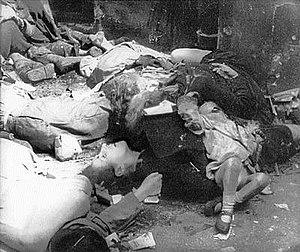
Un crime de guerre est une violation du droit de la guerre d'une gravité particulière.
Le massacre du 111 de la rue Marszałkowska à Varsovie est un crime commis sur la population civile du quartier Śródmieście Południowe de Varsovie commis par les Allemands lors de l'insurrection de Varsovie. Le 3 août 1944, un équipage de l’automitrailleuse allemande fusille 30 à 44 civils polonais.